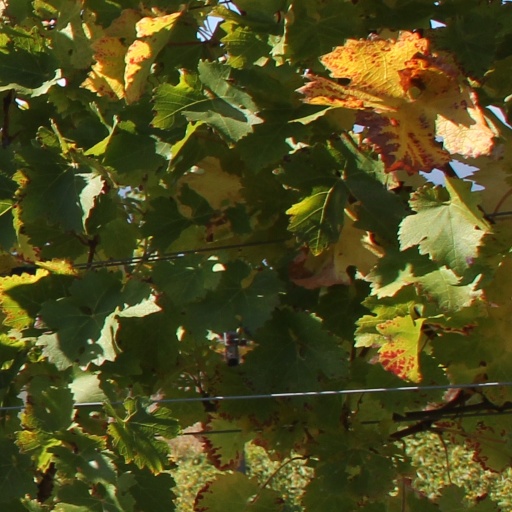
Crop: grape